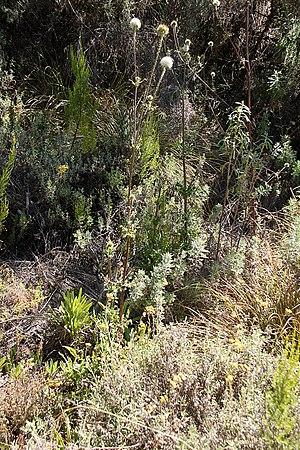
Dipsacus pinnatifidus est une espèce du genre Dipsacus et de la famille des Dipsacaceae. Cette plante vivace herbacée est endémique aux montagnes de l'Afrique orientale.